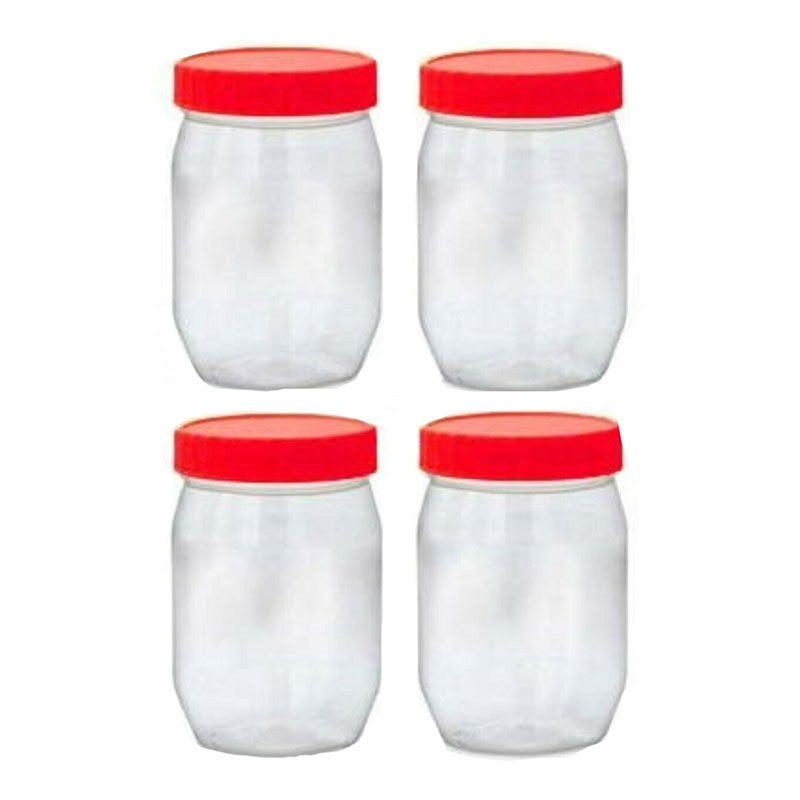
Sunpet Food Storage Containers Round 300ml 4 Pack
Brand: coopersofbarnett
Category: Animals & Pet Supplies > Pet Supplies > Pet Food Containers > Food Storage Containers